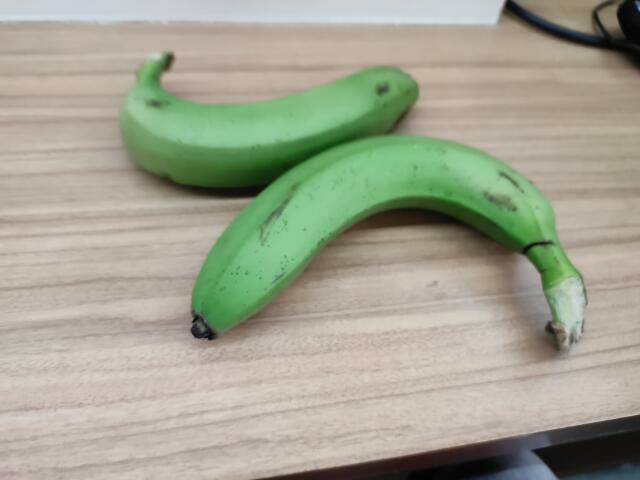
Label: Raw_Banana